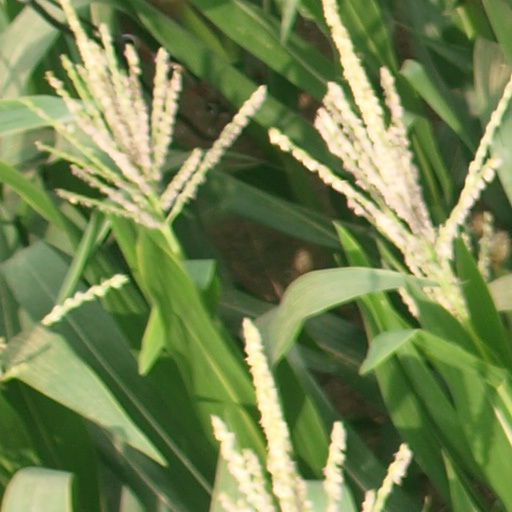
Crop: maize; corn